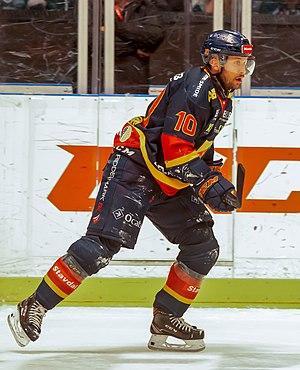
Niclas Per Olaf Bergfors est un joueur professionnel de hockey sur glace.